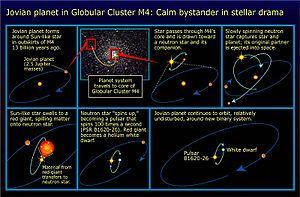
PSR B1620-26 b, parfois appelée PSR B1620-26 c, surnommée de façon non officielle Mathusalem ou plus rarement la « planète de la Genèse », est une exoplanète circumbinaire d'environ 2,5 masses joviennes découverte en 1993 autour du système binaire formé par PSR B1620-26 et WD B1620-26, respectivement un pulsar d'environ 1,35 masses solaires et une naine blanche d'environ 0,34 masses solaires orbitant l'un autour de l'autre à environ une unité astronomique de distance en 191,4428 jours. Ce système est distant d'environ 12 400 années-lumière de la Terre dans l'amas globulaire M4 de la constellation du Scorpion, 1,3° à l'ouest de l'étoile Antarès.